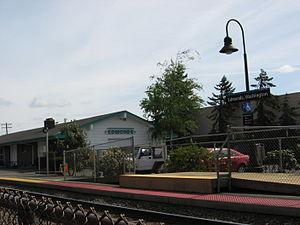
La gare d'Edmonds est une gare ferroviaire des États-Unis assurant la desserte de la ville d'Edmonds, dans l'État de Washington, par les trains de l'Amtrak. C'est une gare qui dispose de personnel.